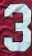
Number: 3